Dassault-Breguet Super Étendard

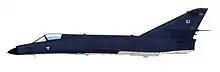
Dassault Super Étendard, Iraqi Air Force, 1983

The SEM also flew strike missions in Operation Enduring Freedom. "Mission Héraclès" starting 21 November 2001 saw the deployment of the aircraft carrier and its Super Étendards in Afghanistan. Operation Anaconda, starting on 2 March 2002 saw extensive use of the Super Étendard in support of French and allied ground troops. Super Étendards returned to operations over Afghanistan in 2004, 2006, 2007, 2008 and 2010–2011. One of their main roles was to carry laser designation pods to illuminate targets for Dassault Rafales.